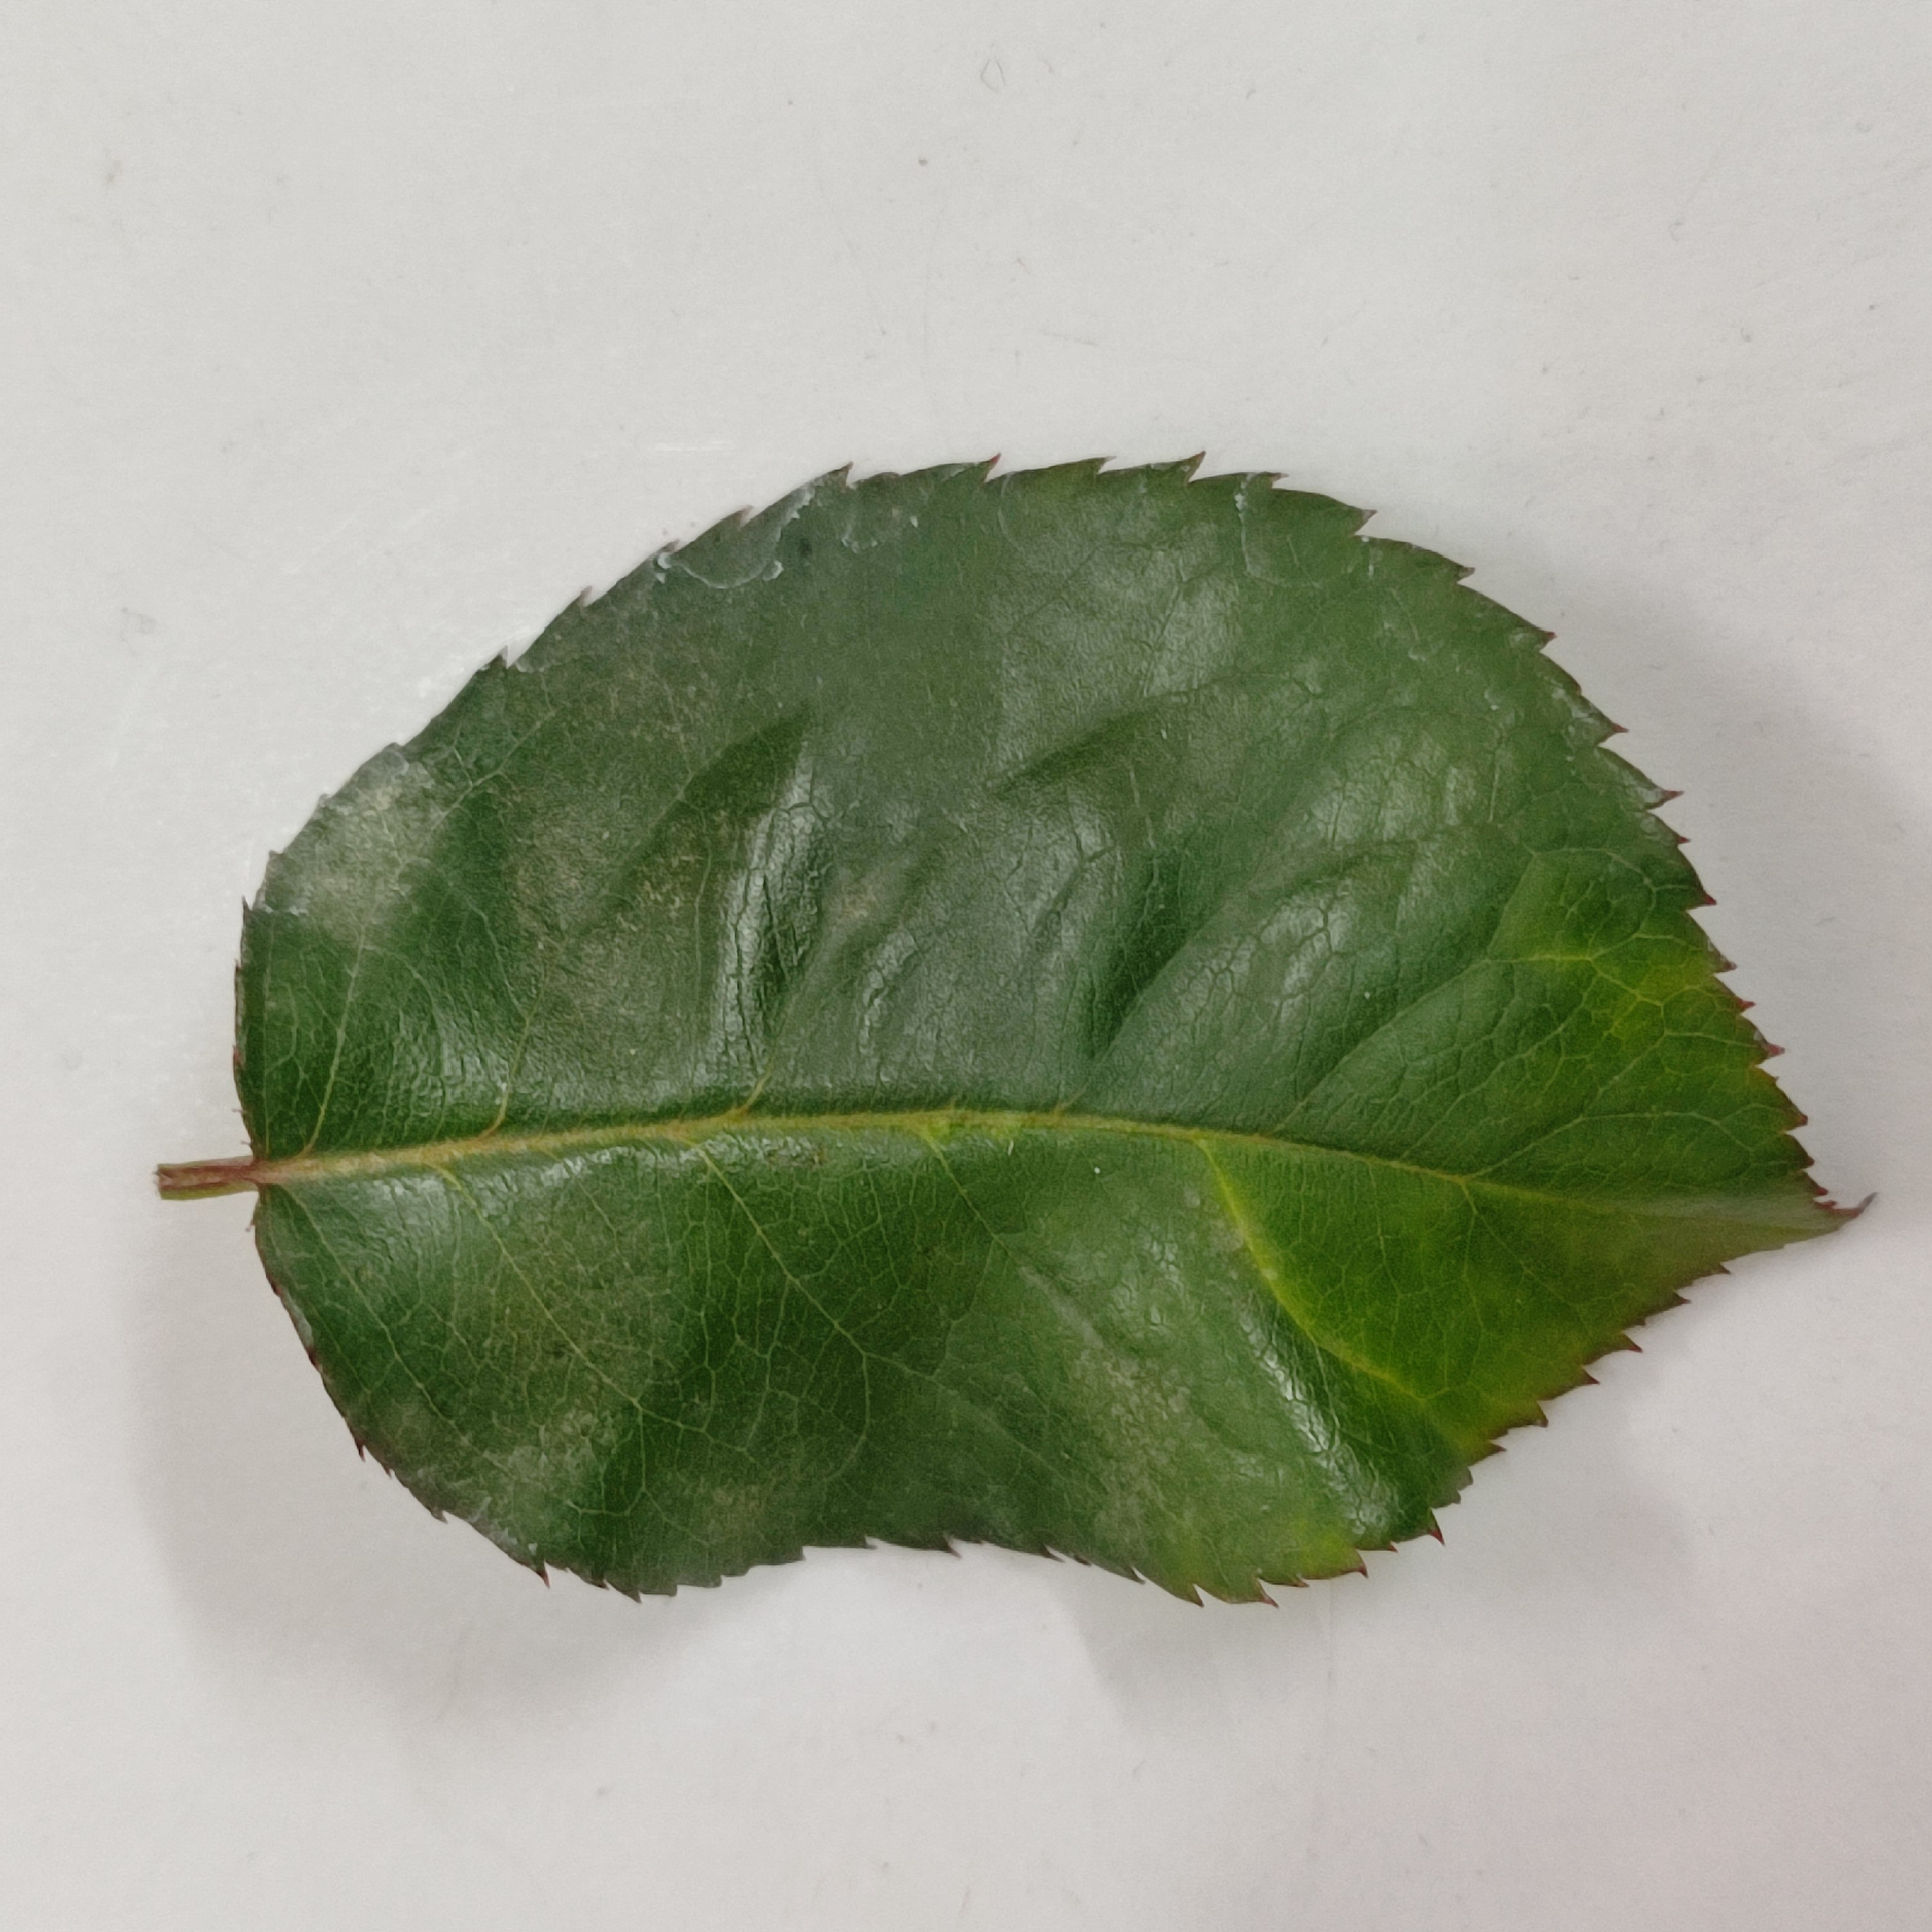
Label: Healthy Leaf